Tokyo Sonata

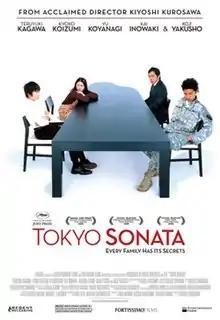
Film poster

is a 2008 Japanese psychological drama film directed and co-written by Kiyoshi Kurosawa.